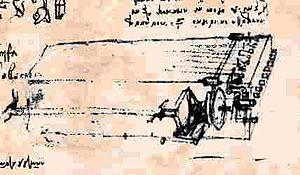
La viola organista est un instrument de musique expérimental inventé par Léonard de Vinci. C'est le premier instrument à cordes frottées et à clavier ; le seul exemplaire restant est celui du religieux espagnol Fray Raymundo Truchado, conservé au Musée des instruments de musique de Bruxelles.